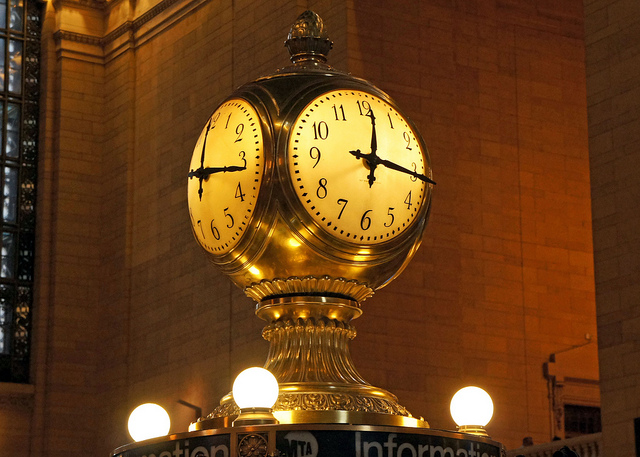
A clock on top of an information booth at a train station.